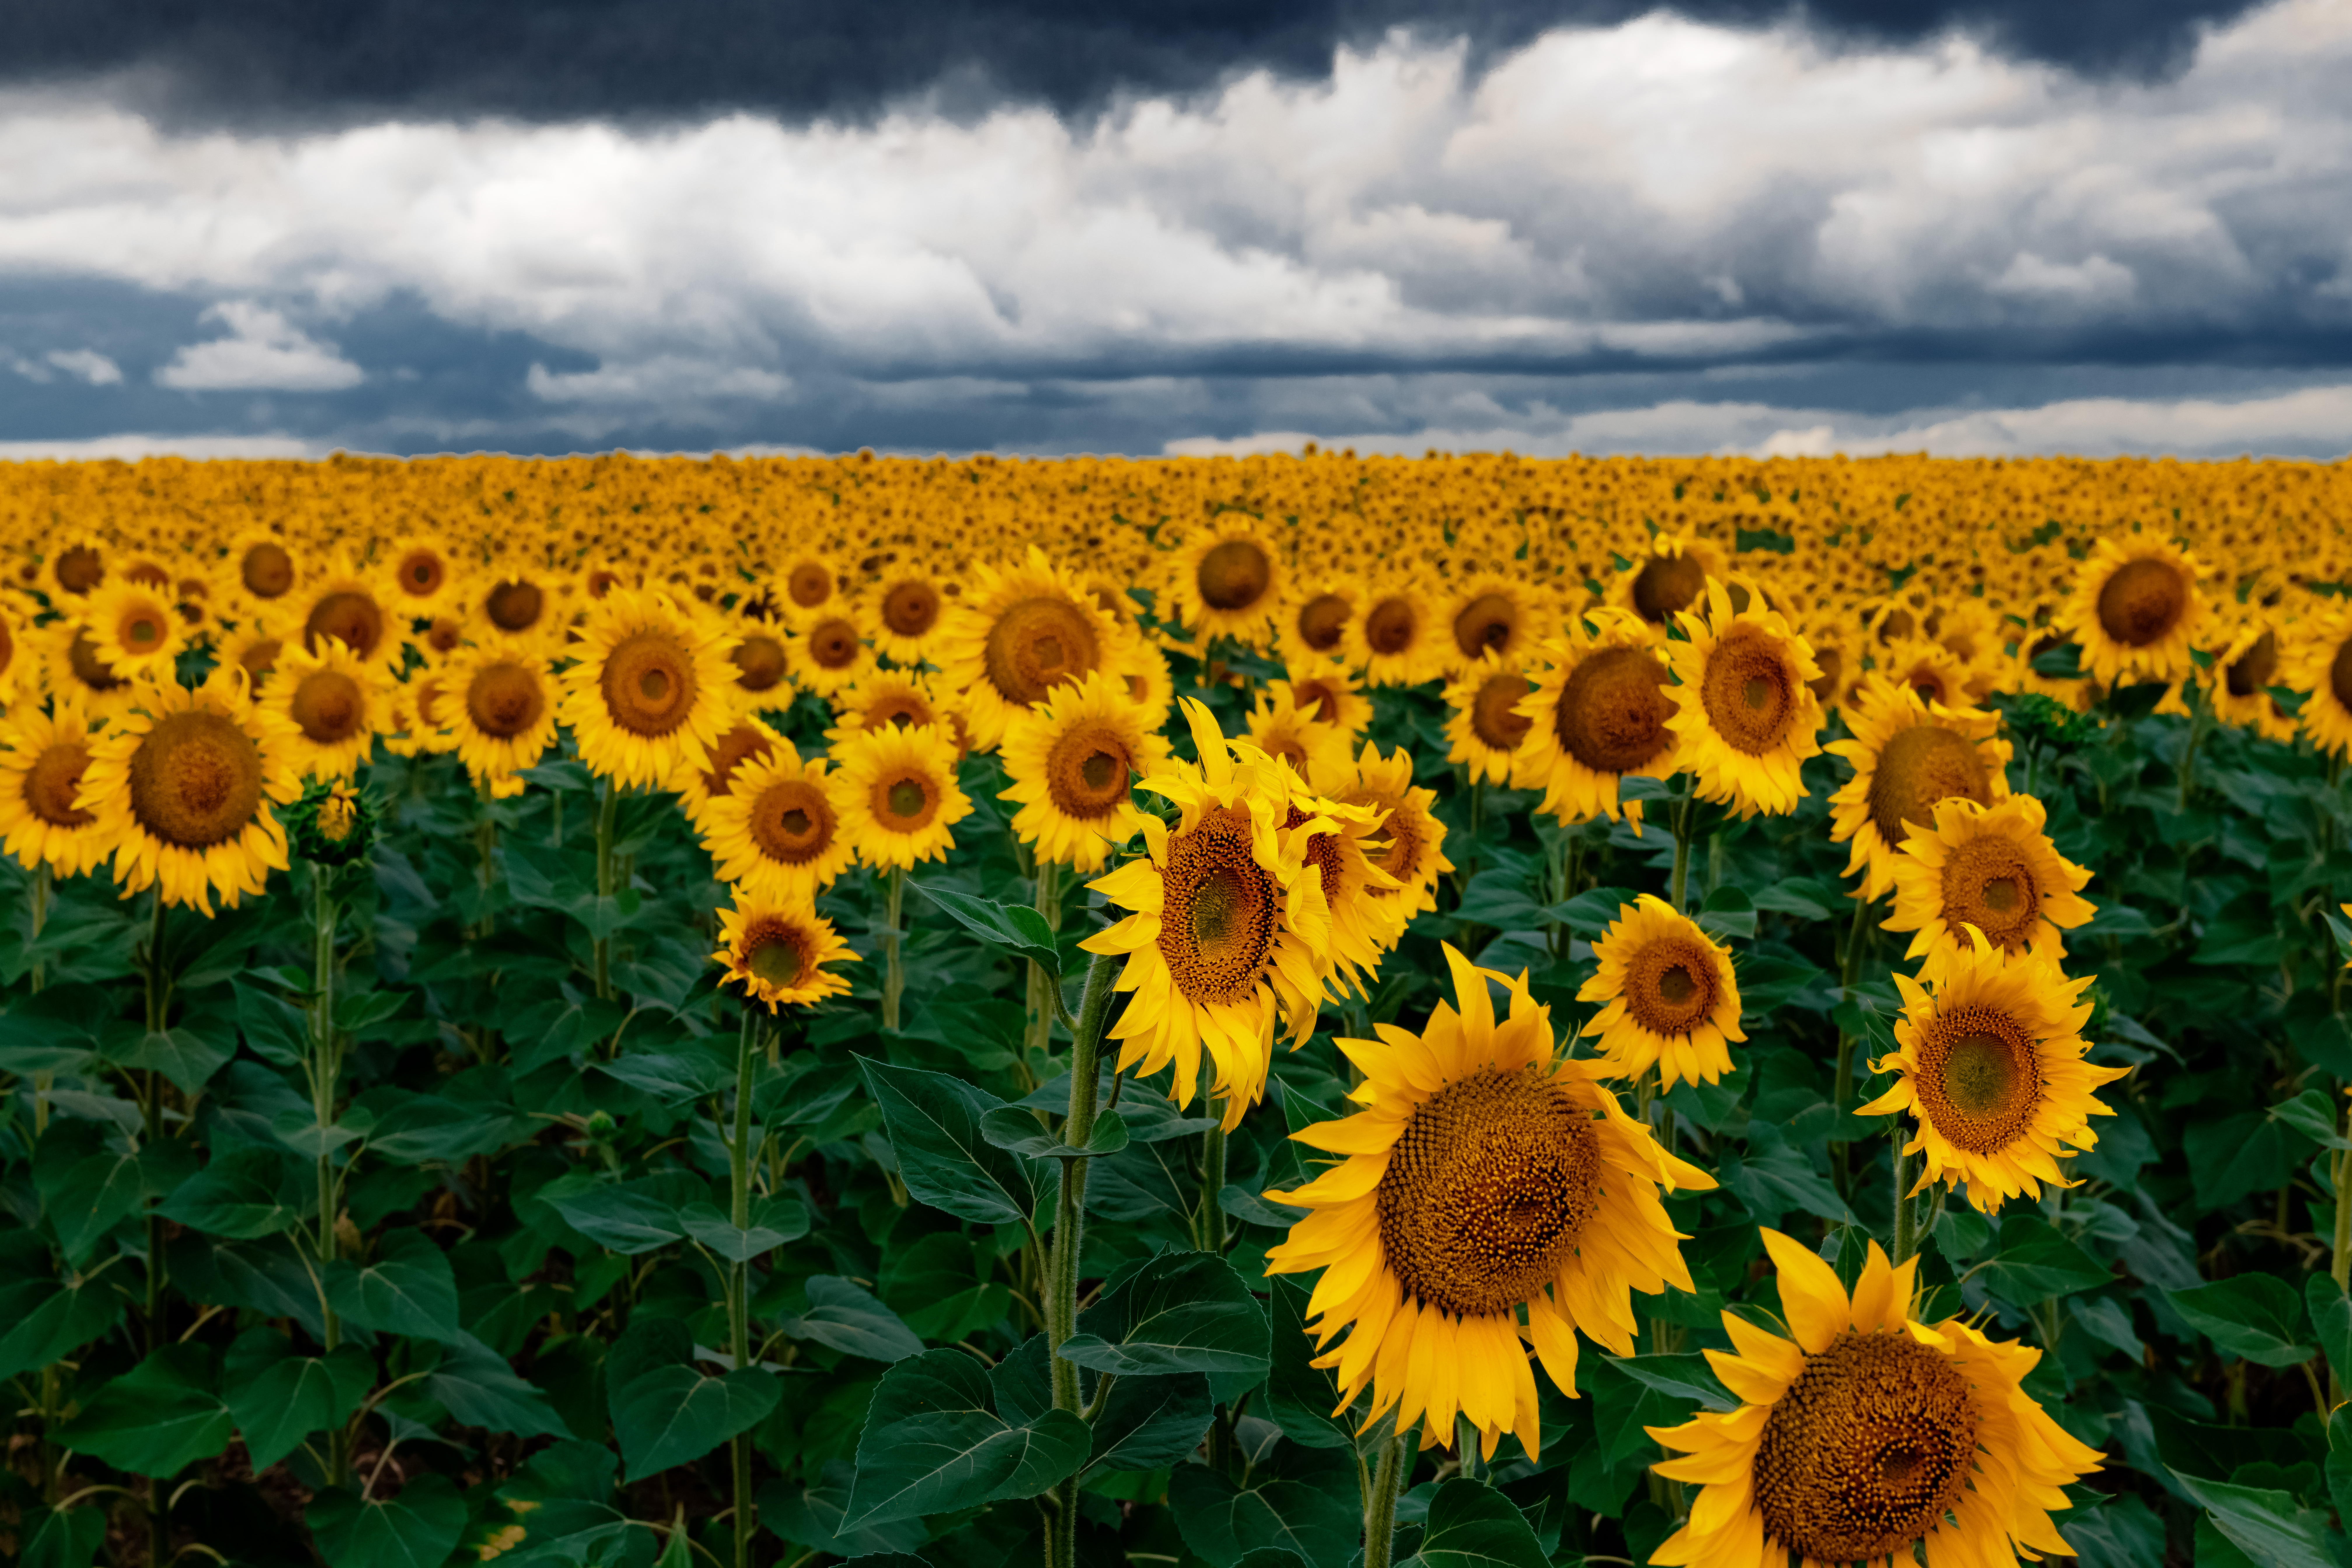
sunflower, field, sky, cloud, flower, yellow, plant, plantation, flowering plant, crop, vegetarian food, prairie, landscape, sunflower seed, wildflower, plain, cuisine, farm, daisy family, asterales, annual plant, agriculture, meadow, perennial plant